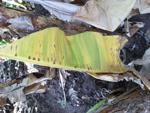
Label: xamthomonas